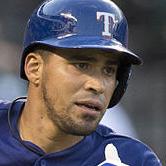
Age: 29